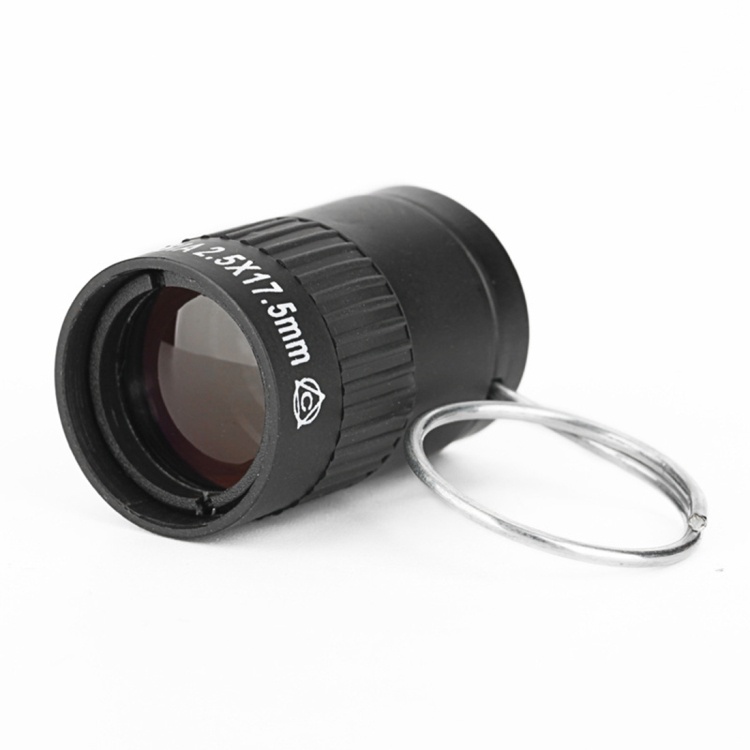
2.5x17.5mm Mini Pocket Miniature Telescope with Finger Buckle (Black)
1. Model: 2.5x17.5mm. 2. Material: all metal frame, strong and durable, good hand feel. 3. Focusing method: rotate focusing. 4. Mirror information: high quality composite all-achromatic optical lenses. 5. Eyepiece diameter: about 8mm. 6. Objective lens diameter: about 17.5mm. 7. Magnification factor: 2.5x. 8. Field of view distance: 8m/600m. 9. Field of view Angle: 6.5 degrees. 10. Pupil diameter: 16mm. 11. Pupil distance: 13.5mm. 12. Coating: blue film. 13. Product size: only 35x22mm. 14. Net weight: 20g. 15. Form: 3 pieces of 2 sets of objective lens are adopted. 16. The imaging is clear and bright due to the use of 3 pieces of 2 sets of objective lenses. 17. Its so small that you can see distant objects by just putting it on your finger!Bigger than your thumb.Anytime anywhere easy dexterity!It could be a small telescope in the world. Specification: Package Weight One Package Weight 0.04kgs / 0.09lb One Package Size 6cm * 6cm * 5.2cm / 2.36inch * 2.36inch * 2.05inch Qty per Carton 200 Carton Weight 8.40kgs / 18.52lb Carton Size 32cm * 26cm * 54cm / 12.6inch * 10.24inch * 21.26inch Loading Container 20GP: 593 cartons * 200 pcs = 118600 pcs 40HQ: 1377 cartons * 200 pcs = 275400 pcs
Brand: Salrog ( Powered By Solnuance LLC )
Category: Cameras & Optics > Optics > Scopes > Telescopes